Chinese people in the New York metropolitan area

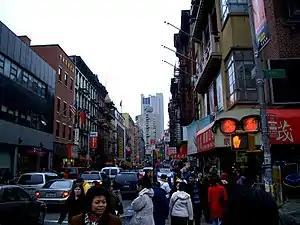
Crossing Canal Street in the Manhattan Chinatown, facing Mott Street toward the south

Among the earliest documented arrivals of Chinese immigrants in New York City were of "sailors and peddlers" in the 1830s. These arrivals were followed in 1847 by three students who came to continue their education in the United States. One of these scholars, Yung Wing, soon became the first Chinese American to graduate from a U.S. college in 1854, when Wing graduated from Yale University.